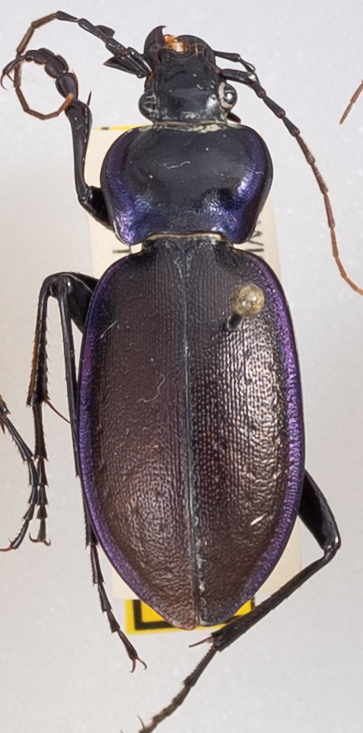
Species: Carabus sylvosus
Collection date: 2018-07-31
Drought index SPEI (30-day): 0.128
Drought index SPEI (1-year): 0.114
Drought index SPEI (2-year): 1.69